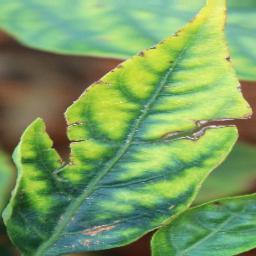
Label: nutritional